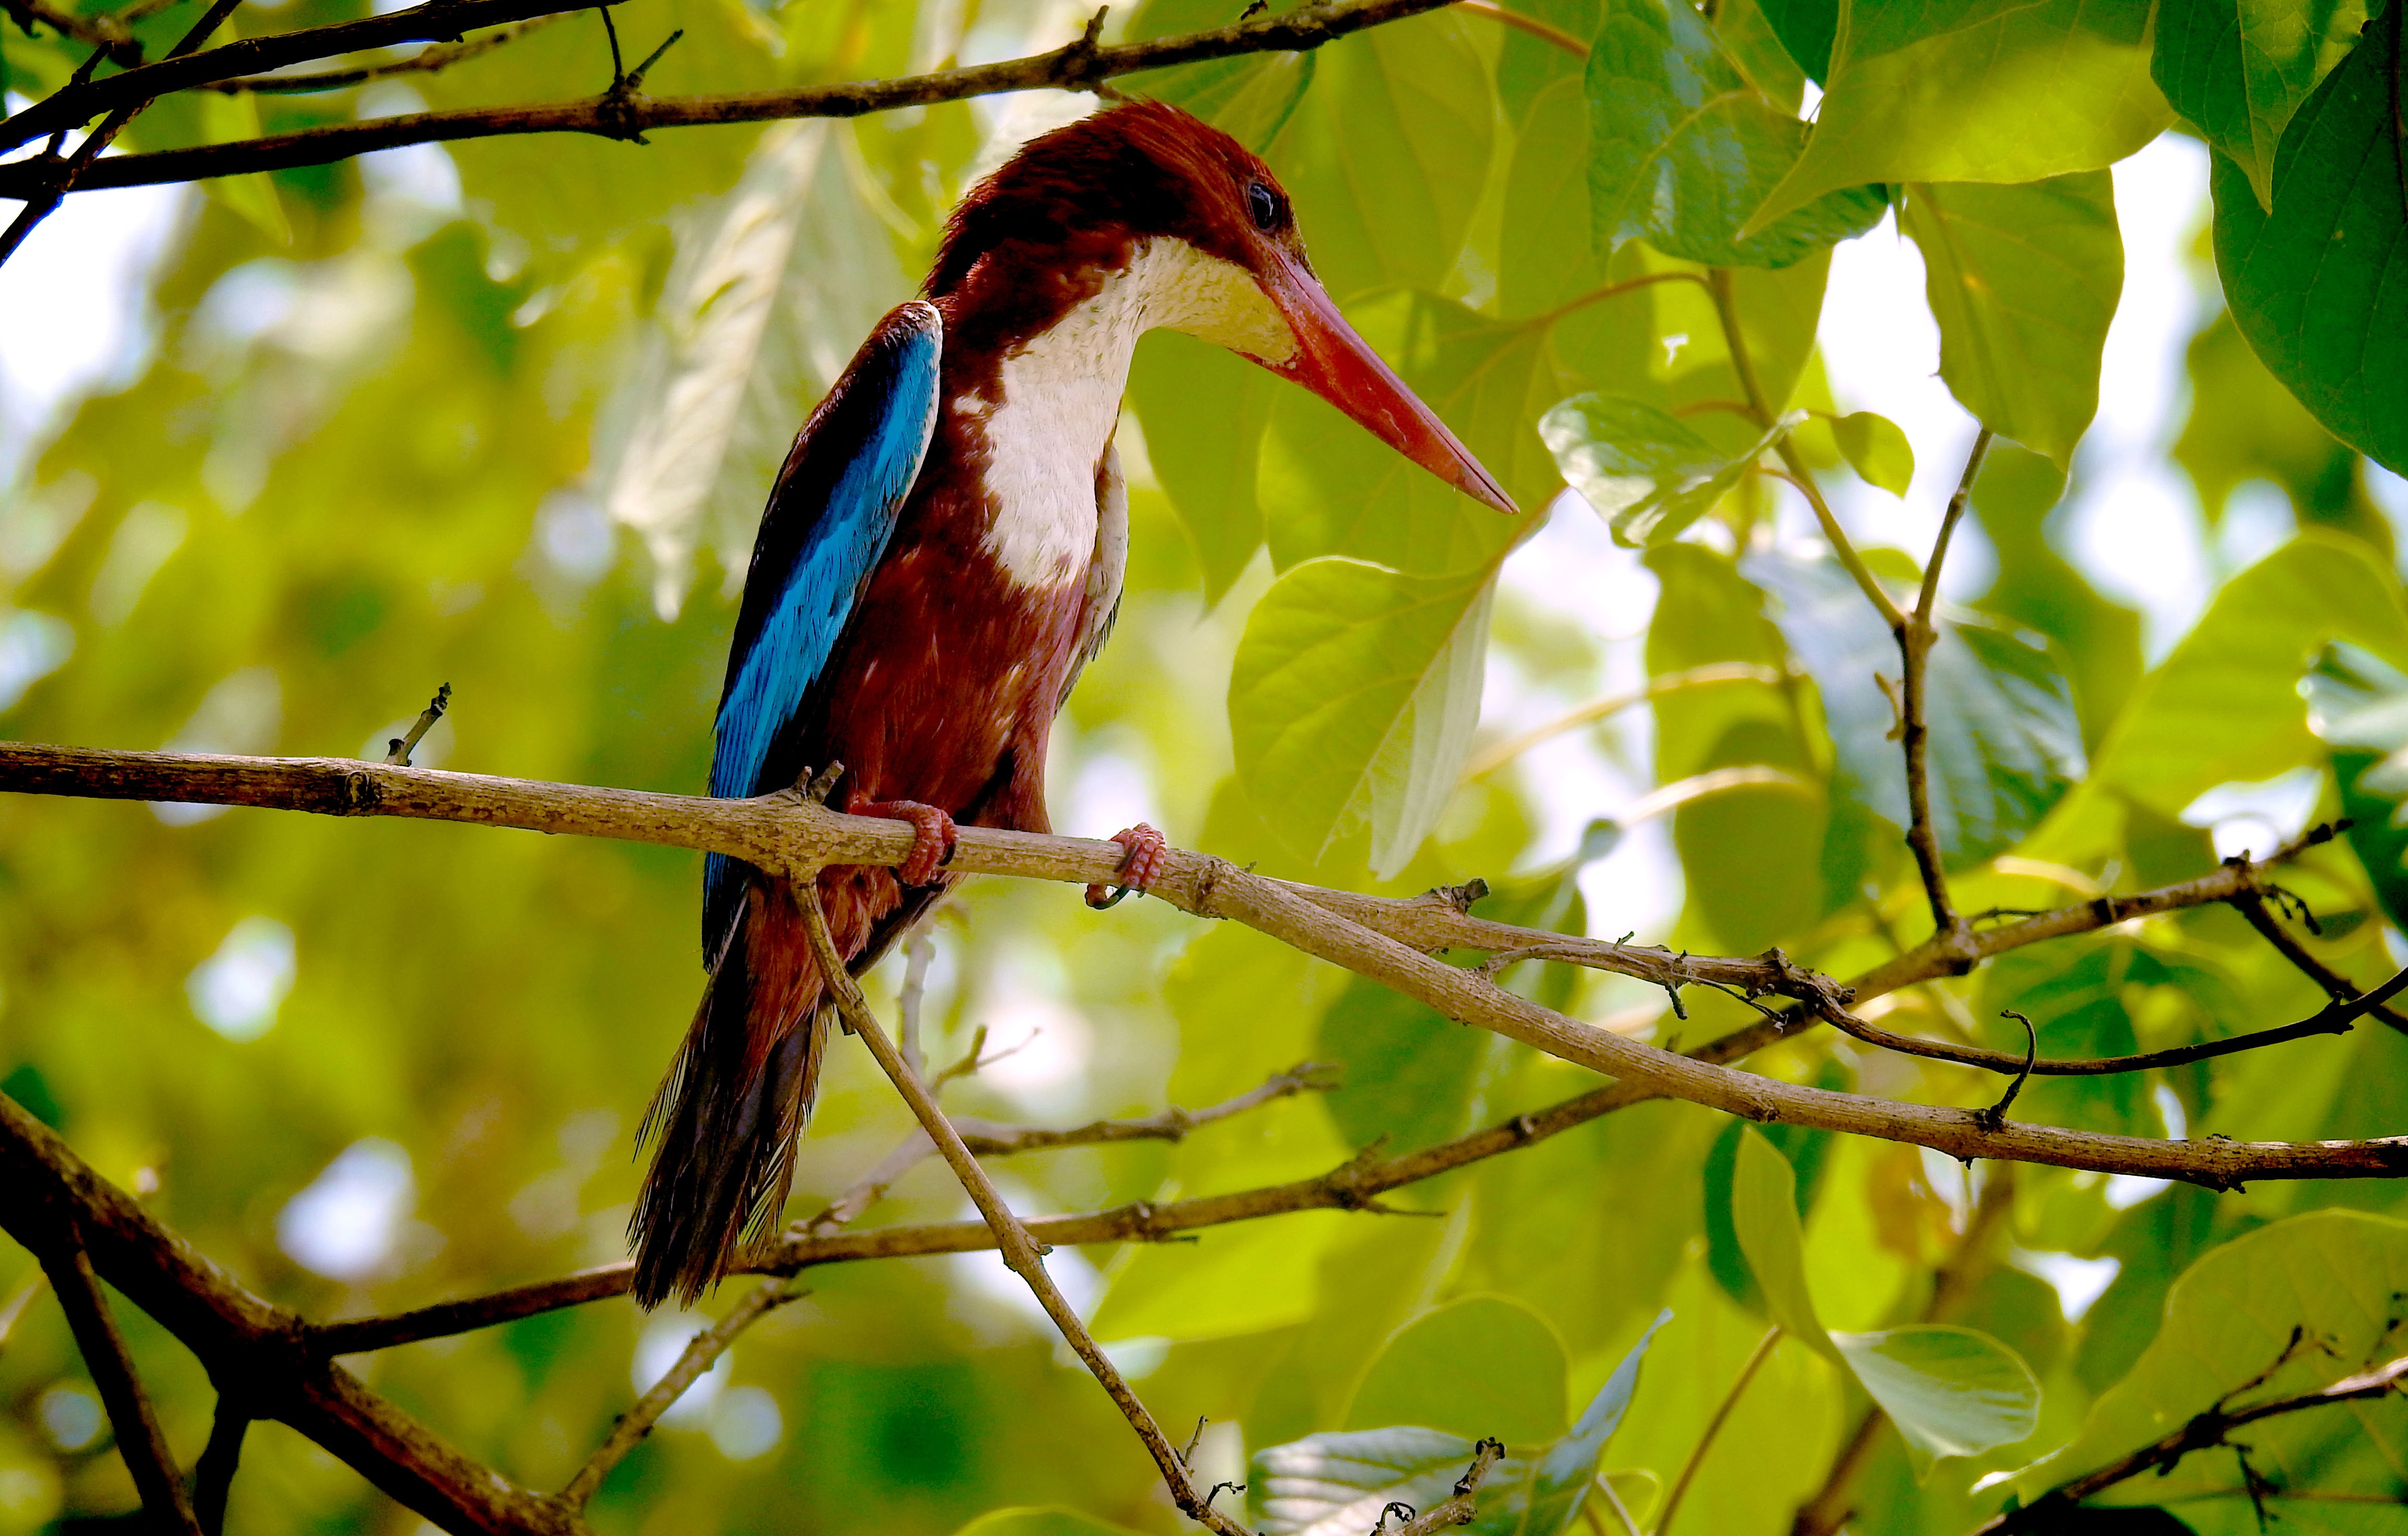
landscape, tree, nature, grass, outdoor, branch, bird, sky, photography, photographer, leaf, travel, walk, wildlife, wild, environment, dslr, zoo, portrait, green, beak, natural, autumn, fauna, life, photos, birds, national, animals, vertebrate, kingfisher, safari, coraciiformes, perching bird, piciformes, eurasian golden oriole